Samurai from Outer Space

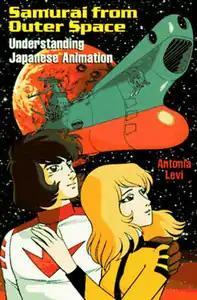
Cover for "Samurai from Outer Space: Understanding Japanese Animation"

Samurai from Outer Space: Understanding Japanese Animation is a 1998 book written by Antonia Levi. The book was published in North America by Open Court Publishing Company on December 30, 1998.